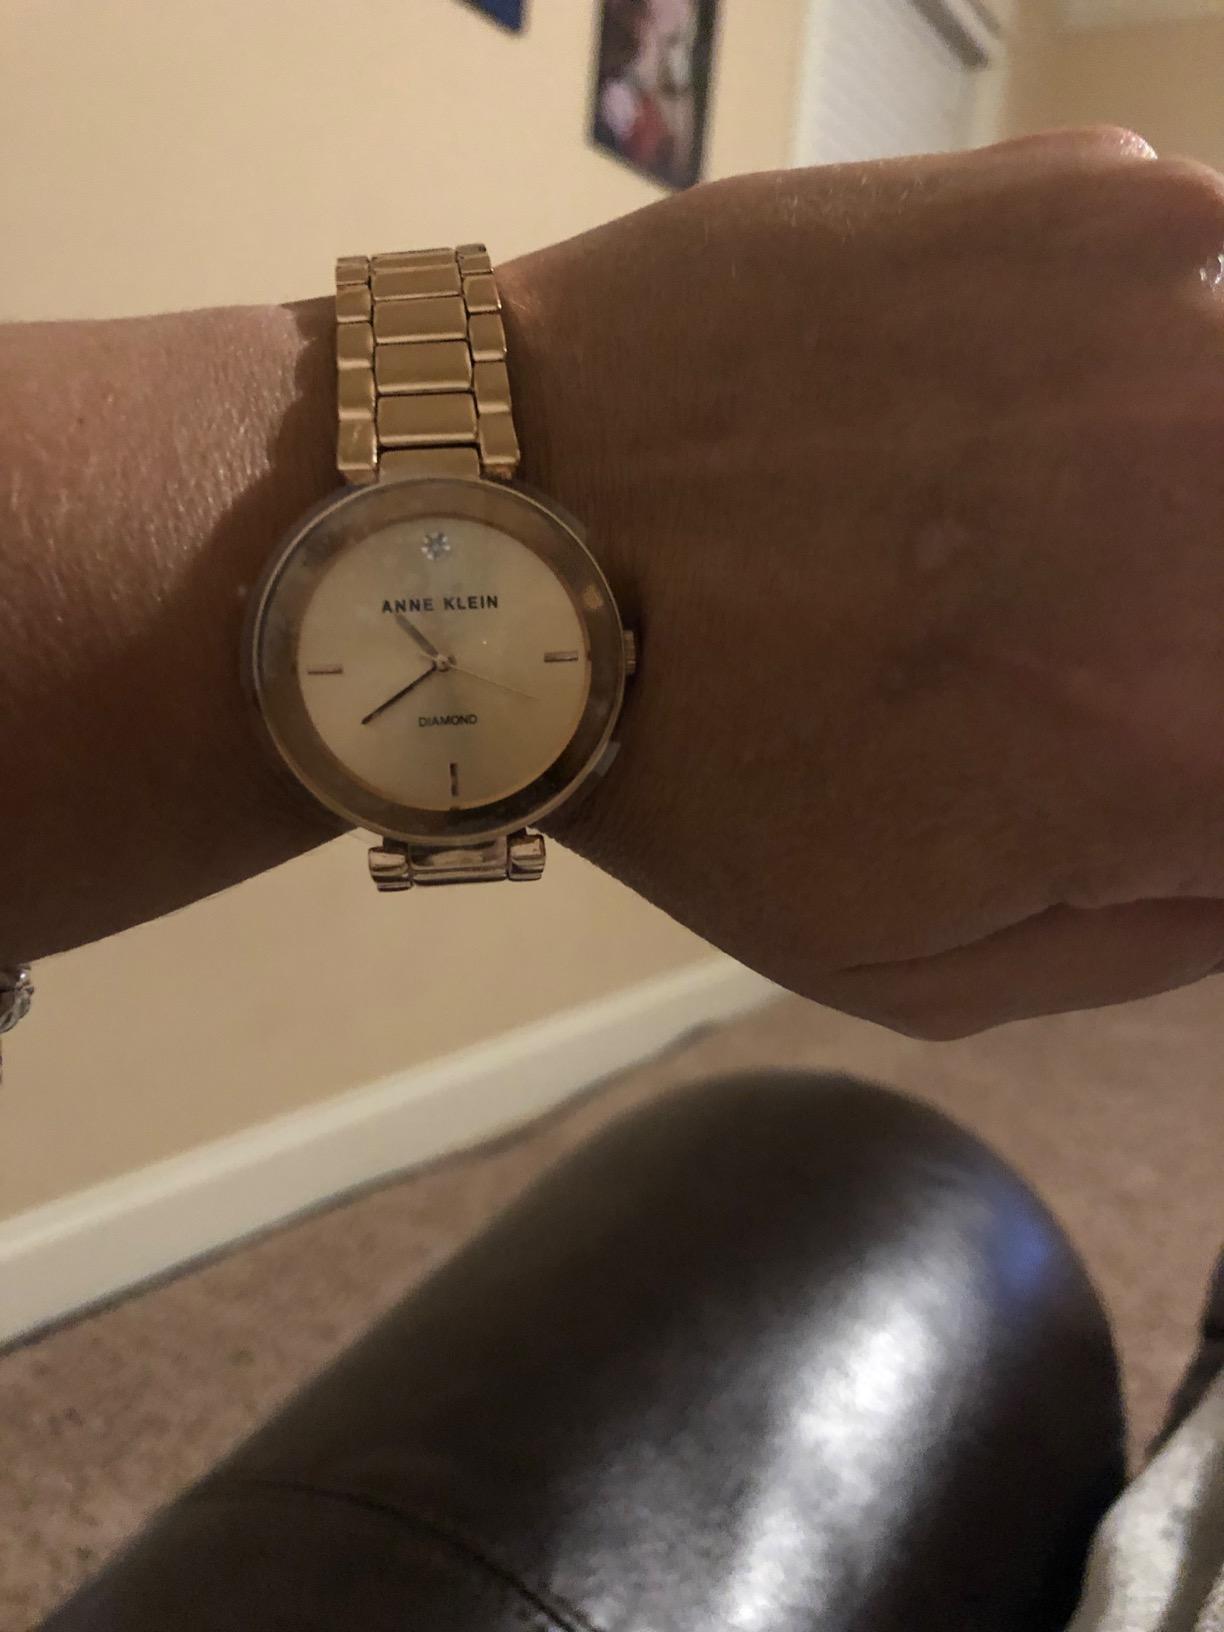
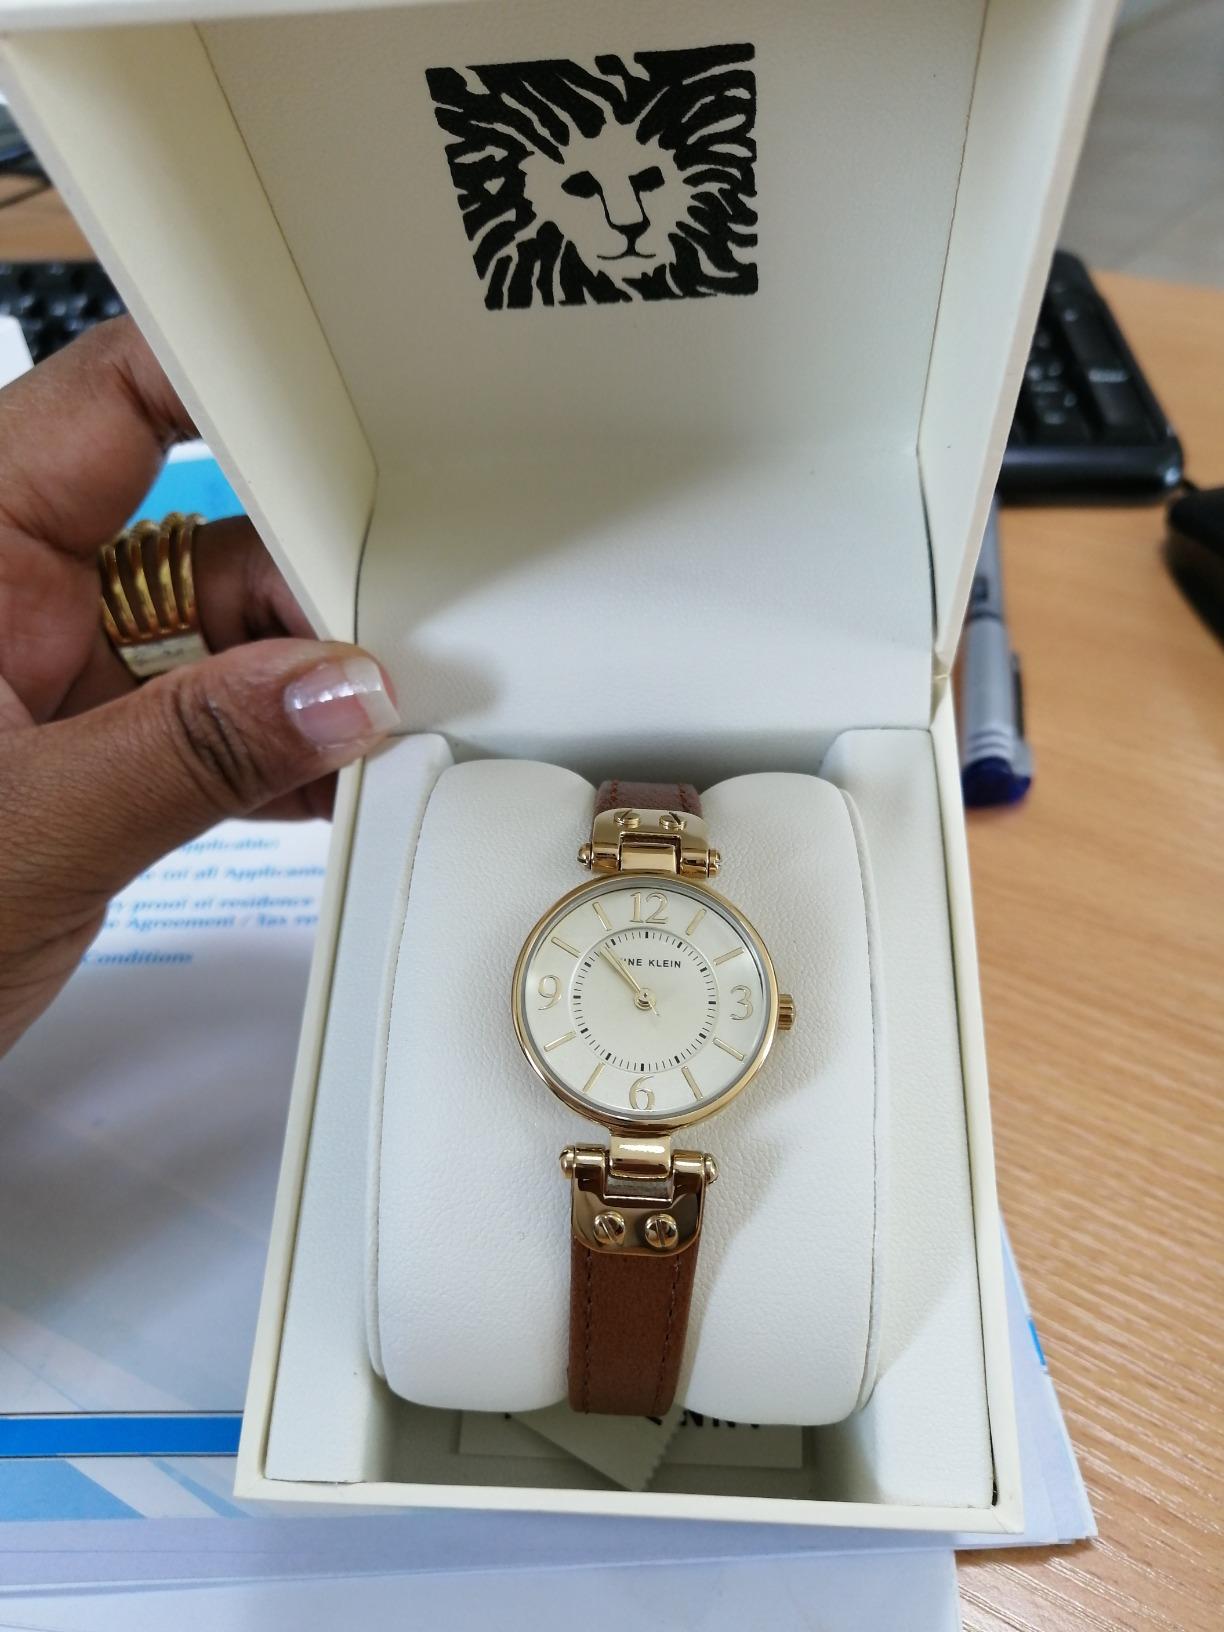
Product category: accessories_watch
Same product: no